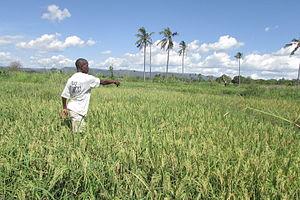
La région de Mtwara est une région de la Tanzanie. Située à l'extrême sud-est du pays, longue bande de terre se terminant à l'océan Indien, elle est séparée du Mozambique par le large fleuve Ruvuma.